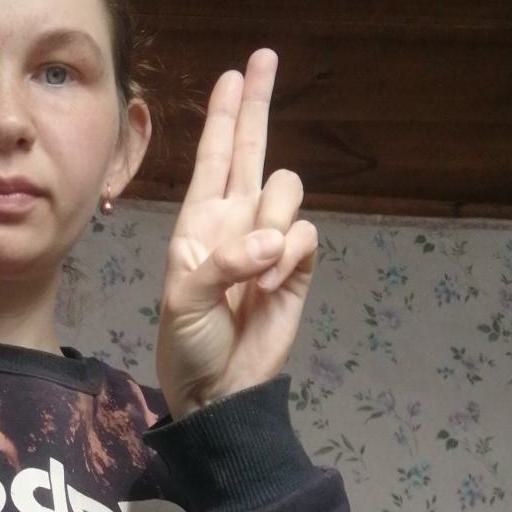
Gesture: two_up